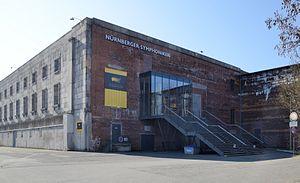
L’Orchestre symphonique de Nuremberg est un orchestre symphonique basé à Nuremberg et fondé en 1946.